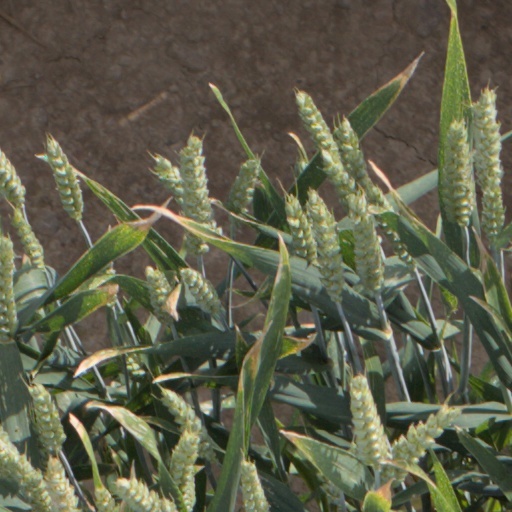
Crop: wheat